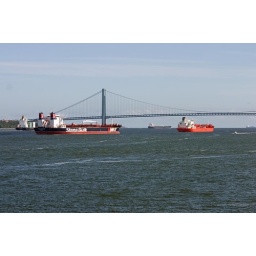
Multiple ships heading out to see passing underneath the Verezzano-Narrows bridge between Brooklyn and Staten Island.